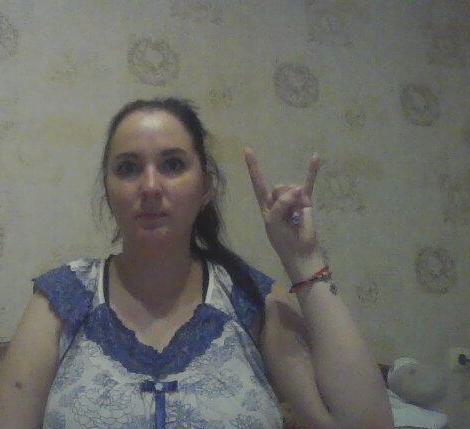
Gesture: rock